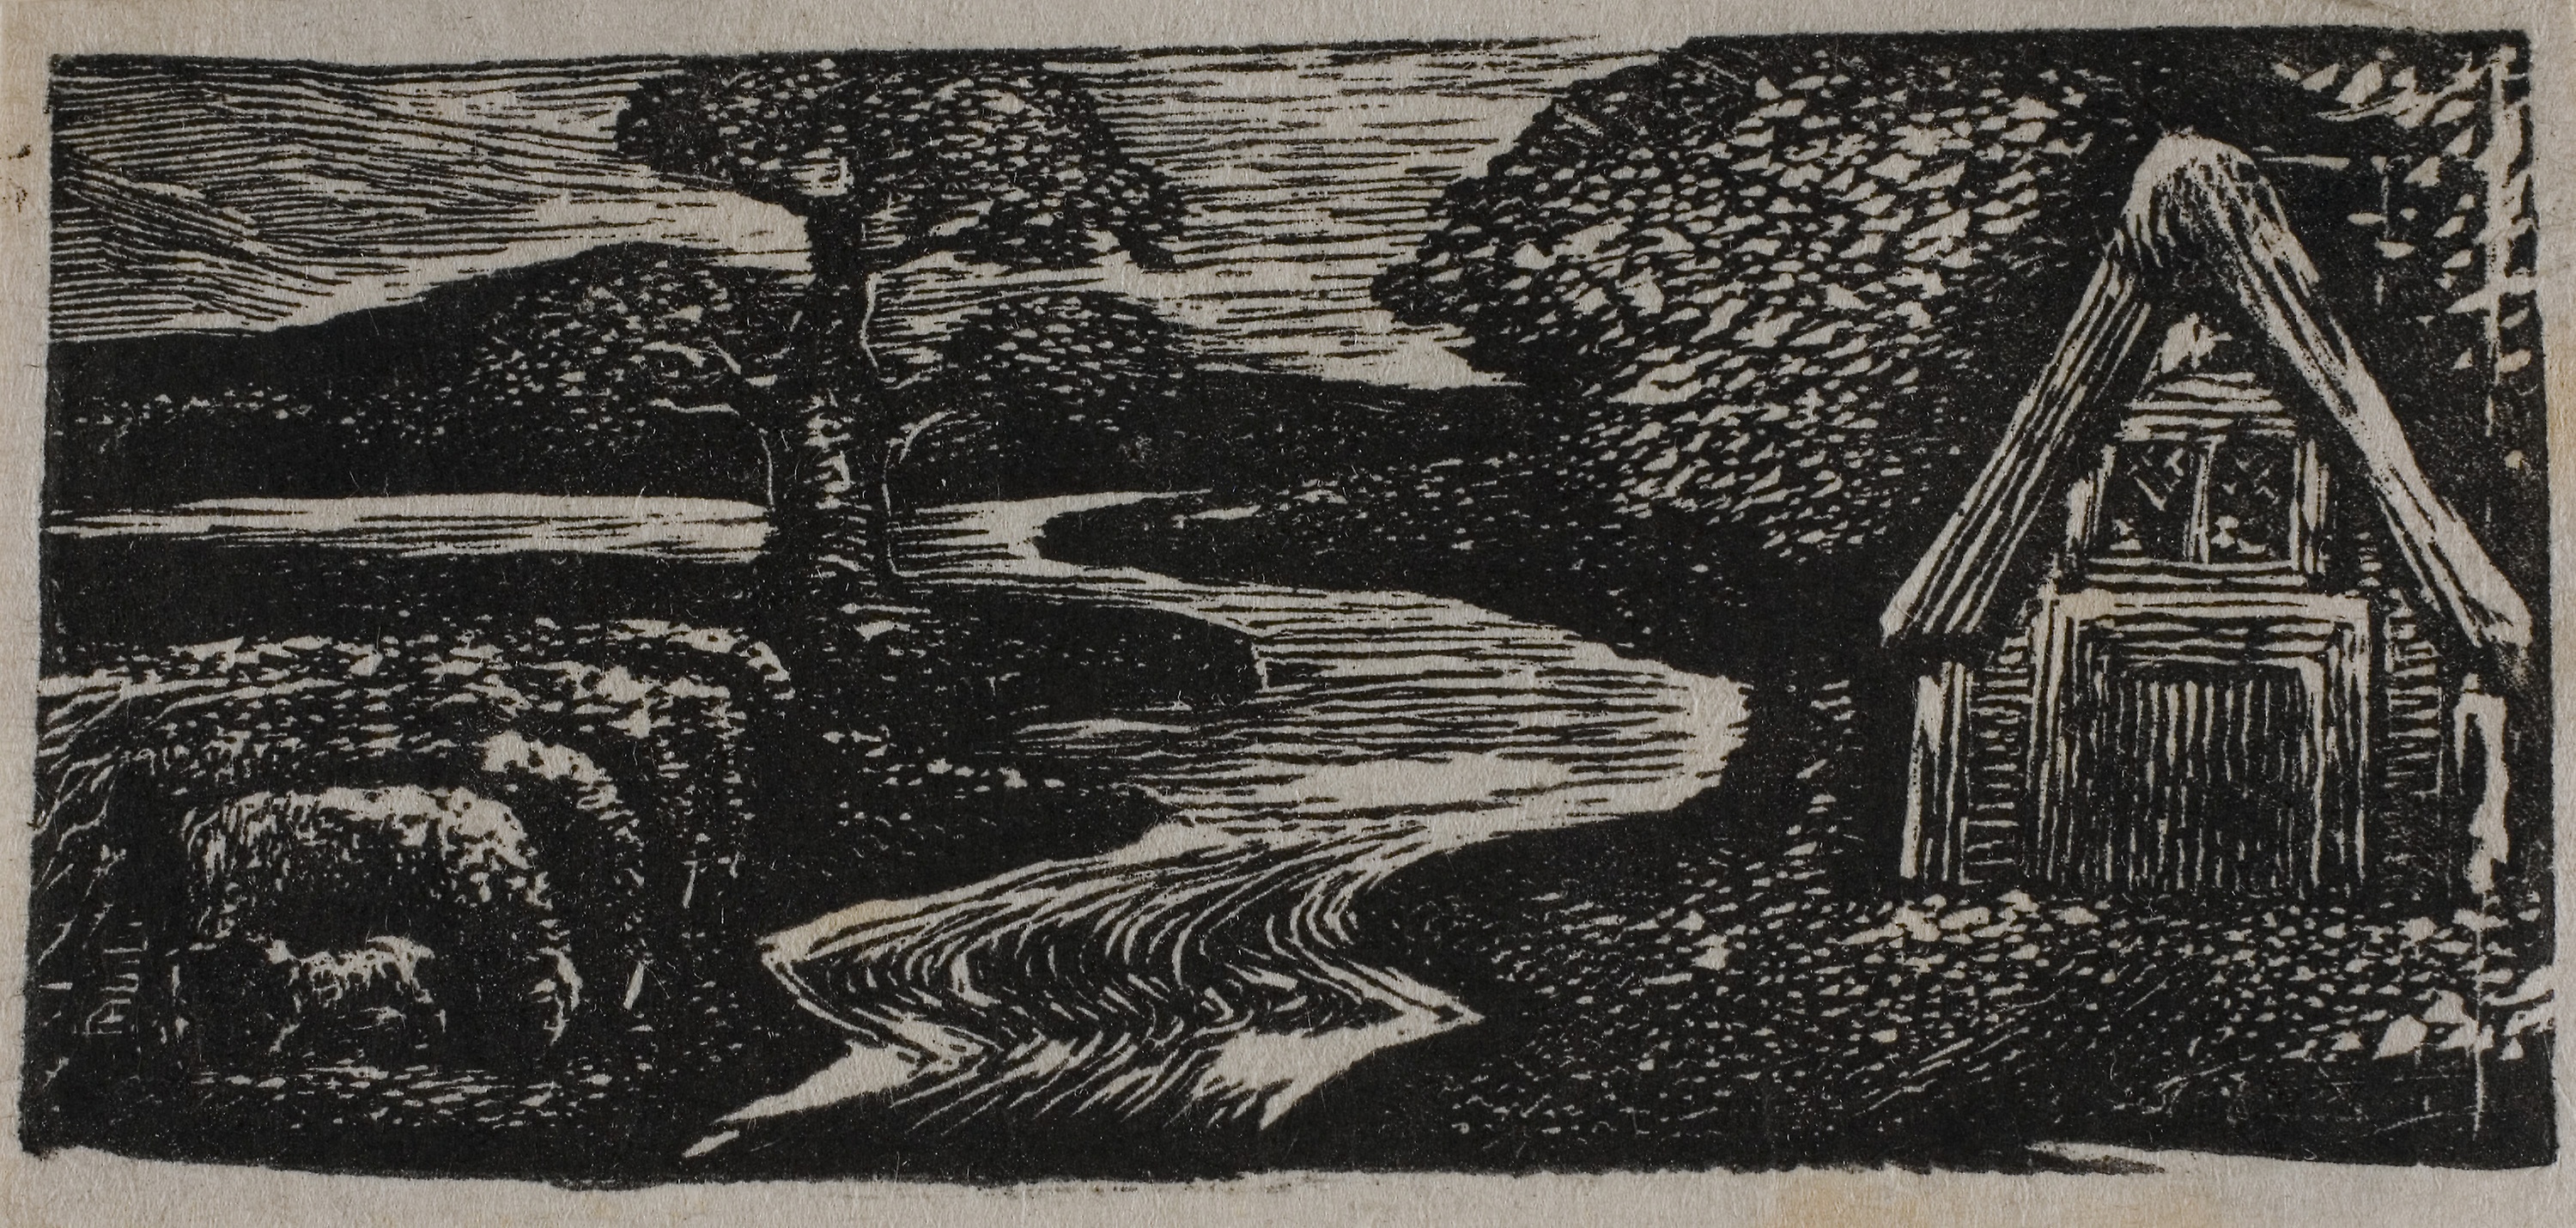
art, black and white, visual arts, history, printmaking, painting, modern art, artwork, monochrome, pattern